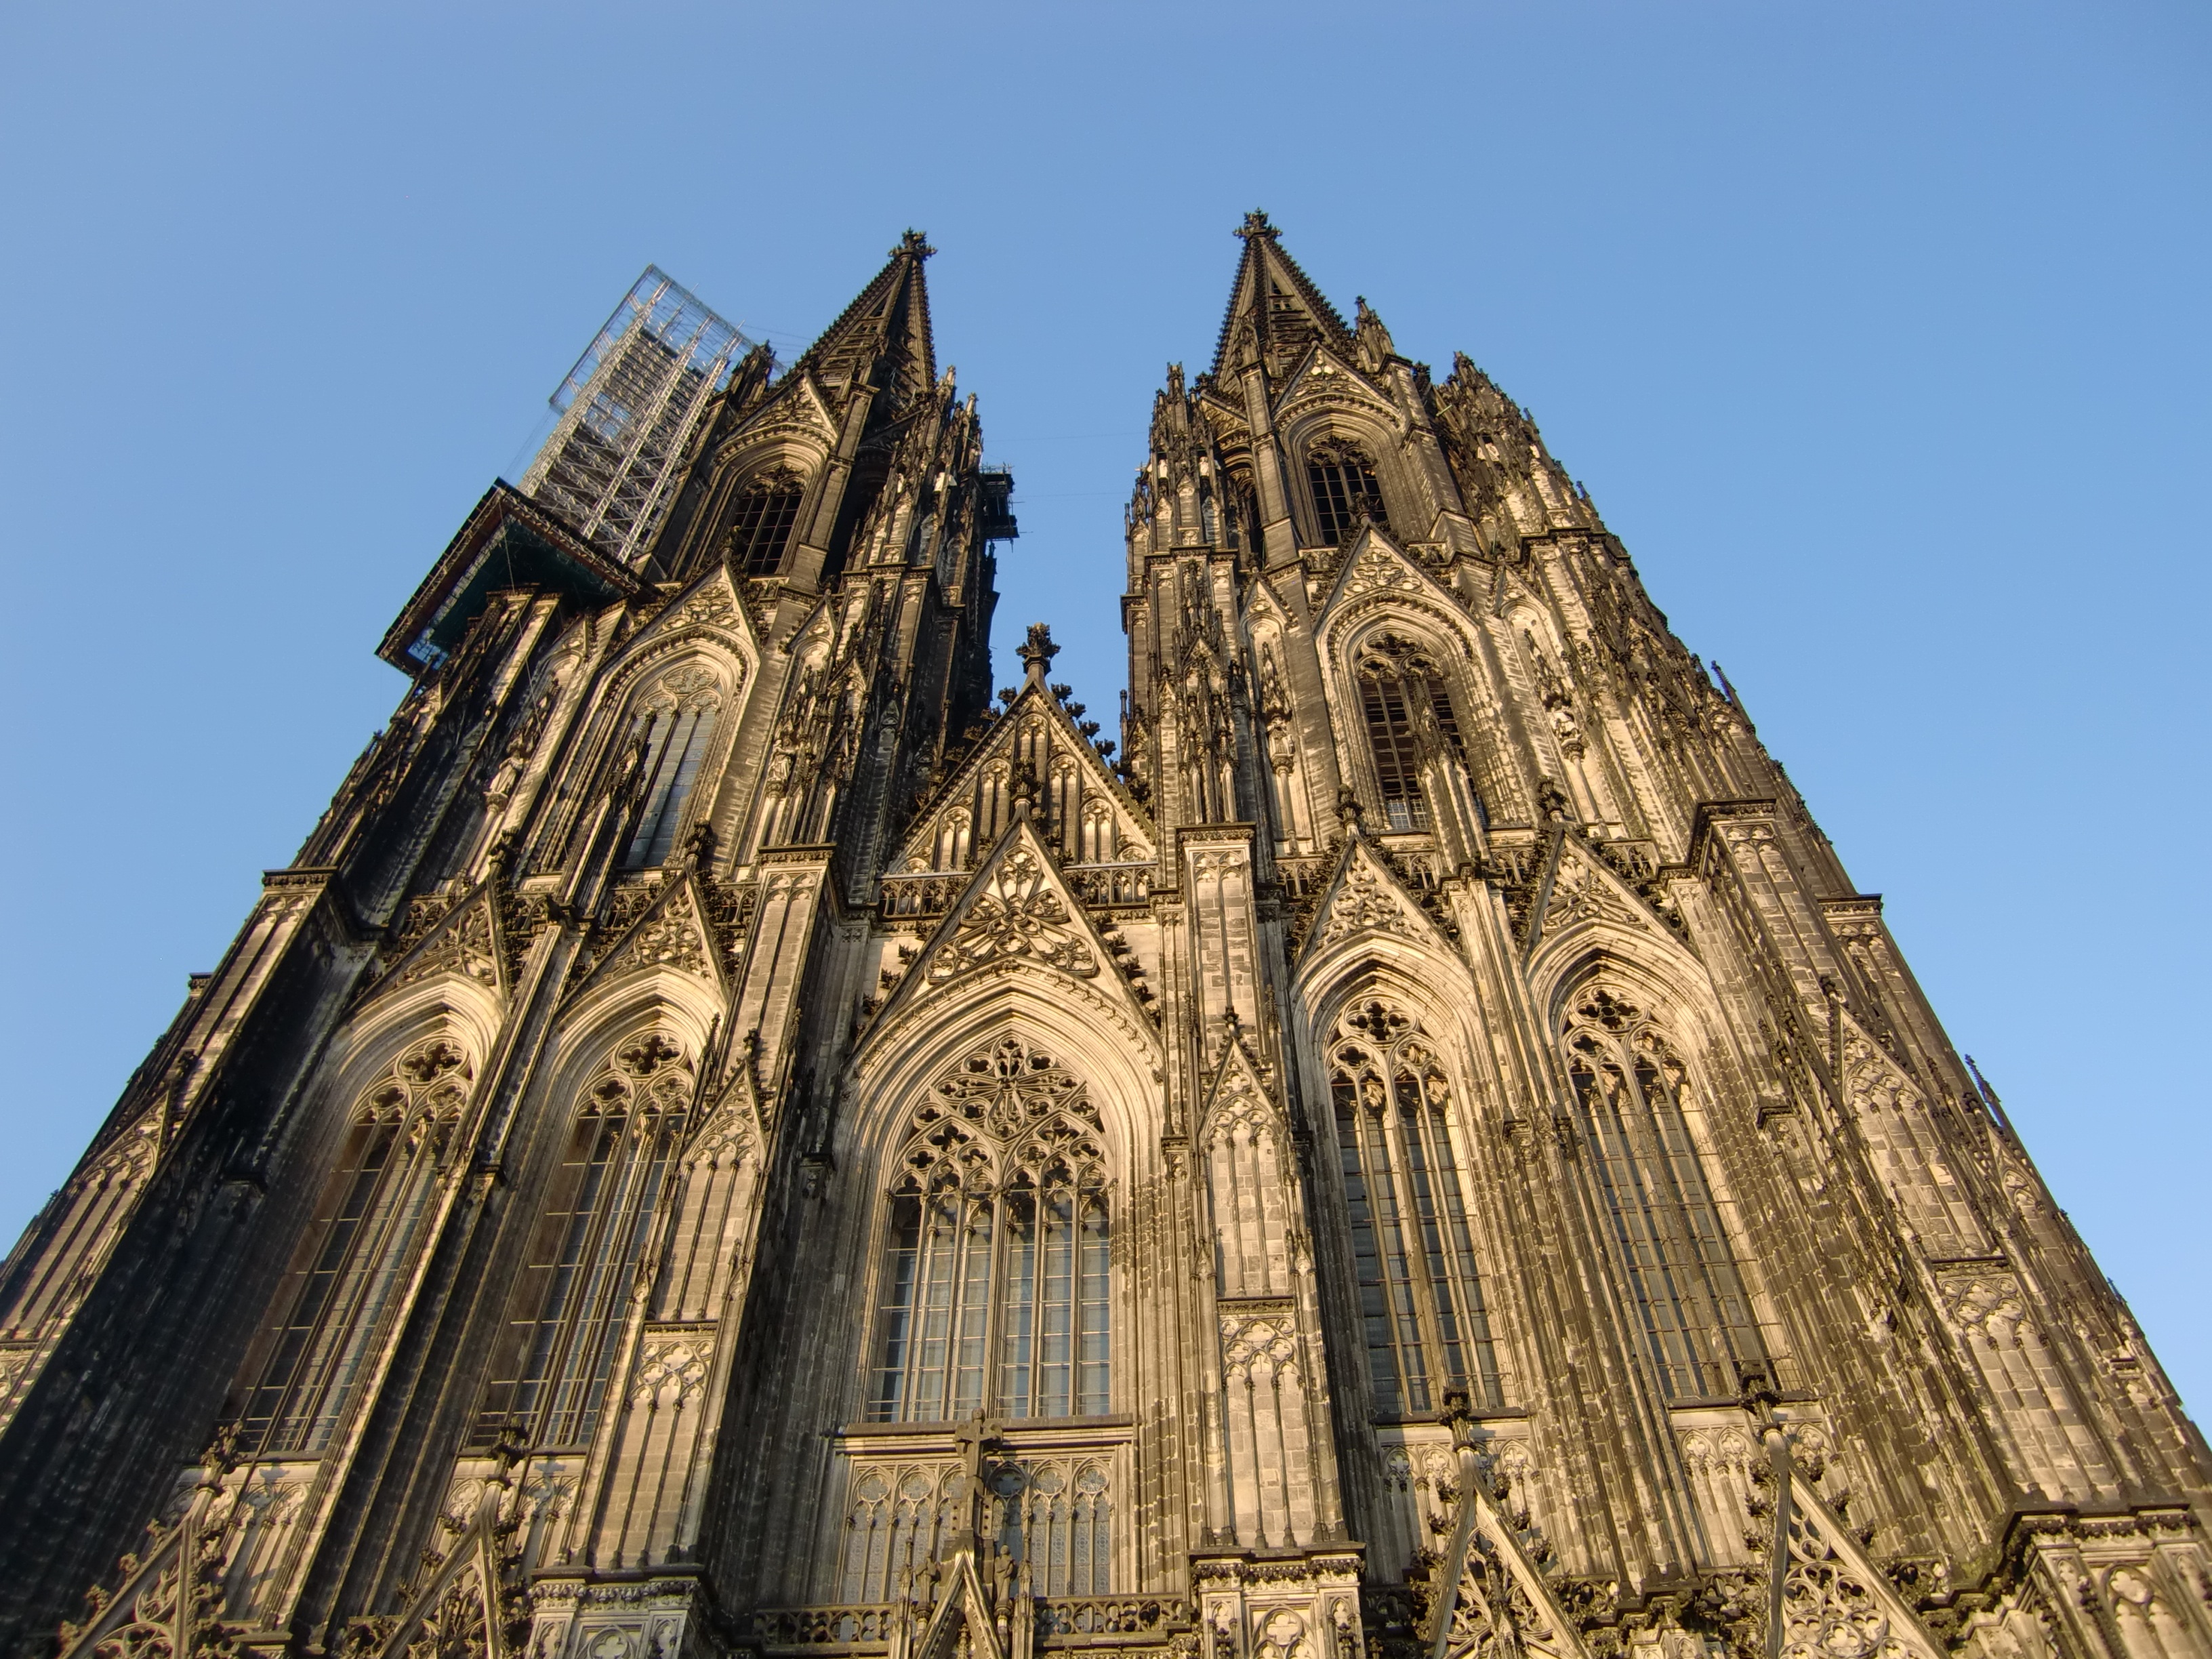
architecture, building, religion, landmark, facade, church, cathedral, christian, tourism, place of worship, places of interest, medieval architecture, old town, spire, faith, steeple, symmetry, cologne, christianity, abbey, dom, historically, portal, gothic architecture, house of worship, cologne cathedral, historic preservation, historic site, late gothic